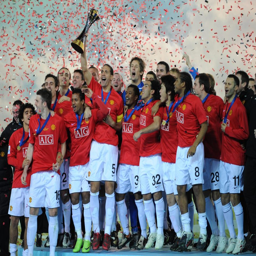
football team are crowned champions of the world after win